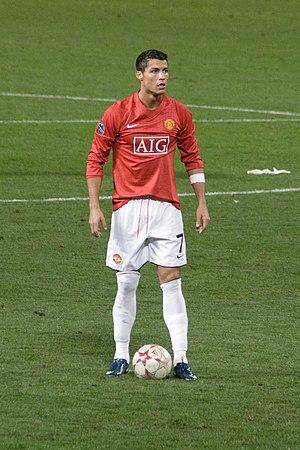
Cet article recense les coups du chapeau marqués en Premier League.